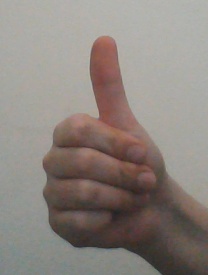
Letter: aleff